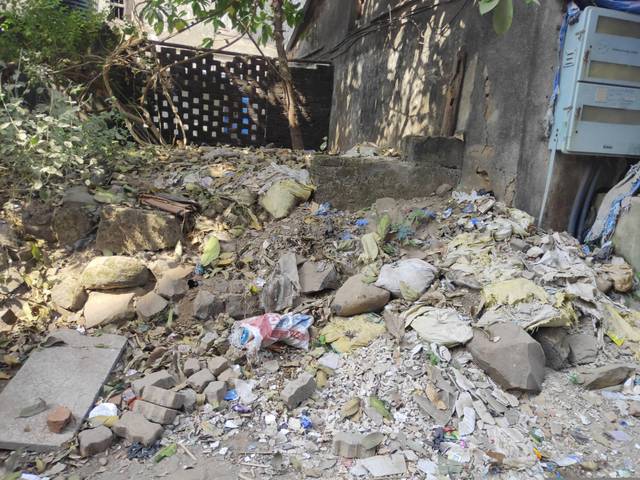
Region: India
Coordinates: 19.076, 72.868